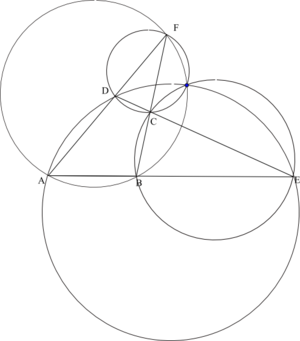
Un quadrilatère complet est une figure de géométrie plane constituée de quatre droites dont deux quelconques ne sont pas parallèles ni trois quelconques concourantes.